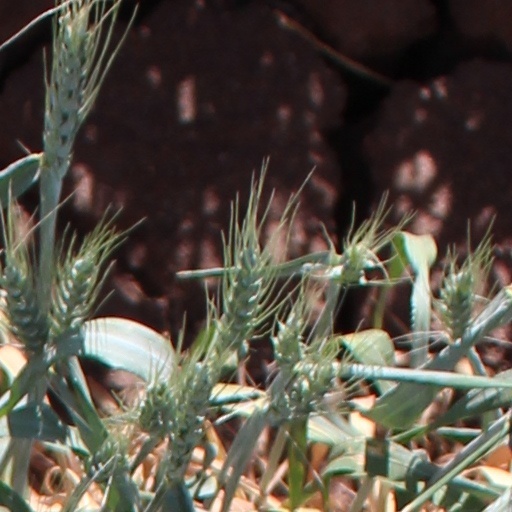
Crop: wheat